Northampton railway station

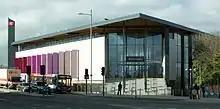
Frontage of the new Northampton station, opened in January 2015

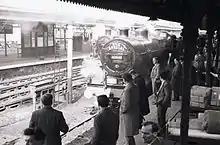
A SLS special calls on 14 April 1962, before 1965 remodelling

By the late 2000s, the station had become inadequate for the size of the town which it served and the 2.5 million passengers who used it each year. Following the designation of Northampton Waterside as an enterprise zone in August 2011, plans to replace the existing station with a new two-storey glass and steel structure were approved by the West Northamptonshire Development Corporation.